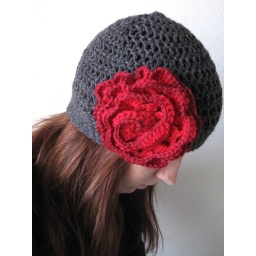
you can call me flower hat in gray and red 5